Austro-Hungarian occupation of Serbia

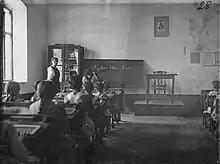
Serbian schoolchildren in Loznica learning Latin characters after the Cyrillic script was banned by the Austro-Hungarian authorities. A portrait of Emperor Franz Joseph can be seen on the wall.

The occupational authorities considered Serbian national consciousness an existential threat to Austria-Hungary. Thus, the policies of the Military Governorate were aimed at depoliticising and denationalising the Serbian population. Public gatherings and political parties were banned, the Cyrillic script was termed "dangerous to the state" and banned from schools and public spaces, streets named after people perceived as being significant to Serbian national identity were renamed, the wearing of traditional Serbian clothing was proscribed and the Gregorian calendar replaced the Julian. Additionally, all Serbian students had to be educated in the German language, according to Austrian academic standards and through teachers imported from Austria.